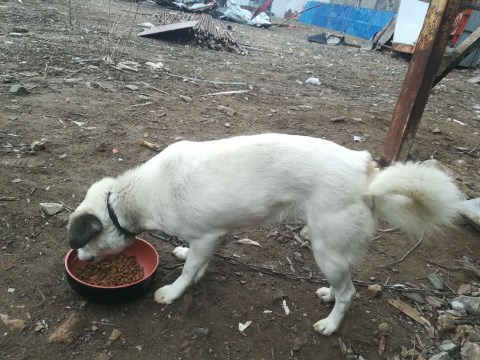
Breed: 3336-n000121-chinese_rural_dog